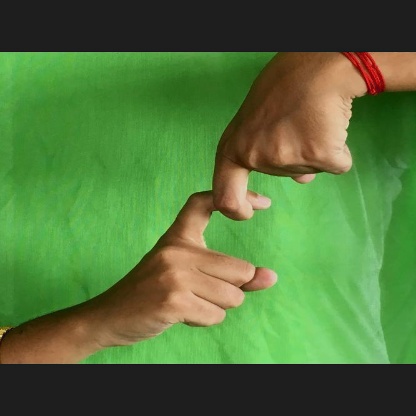
Mudra: Pasha